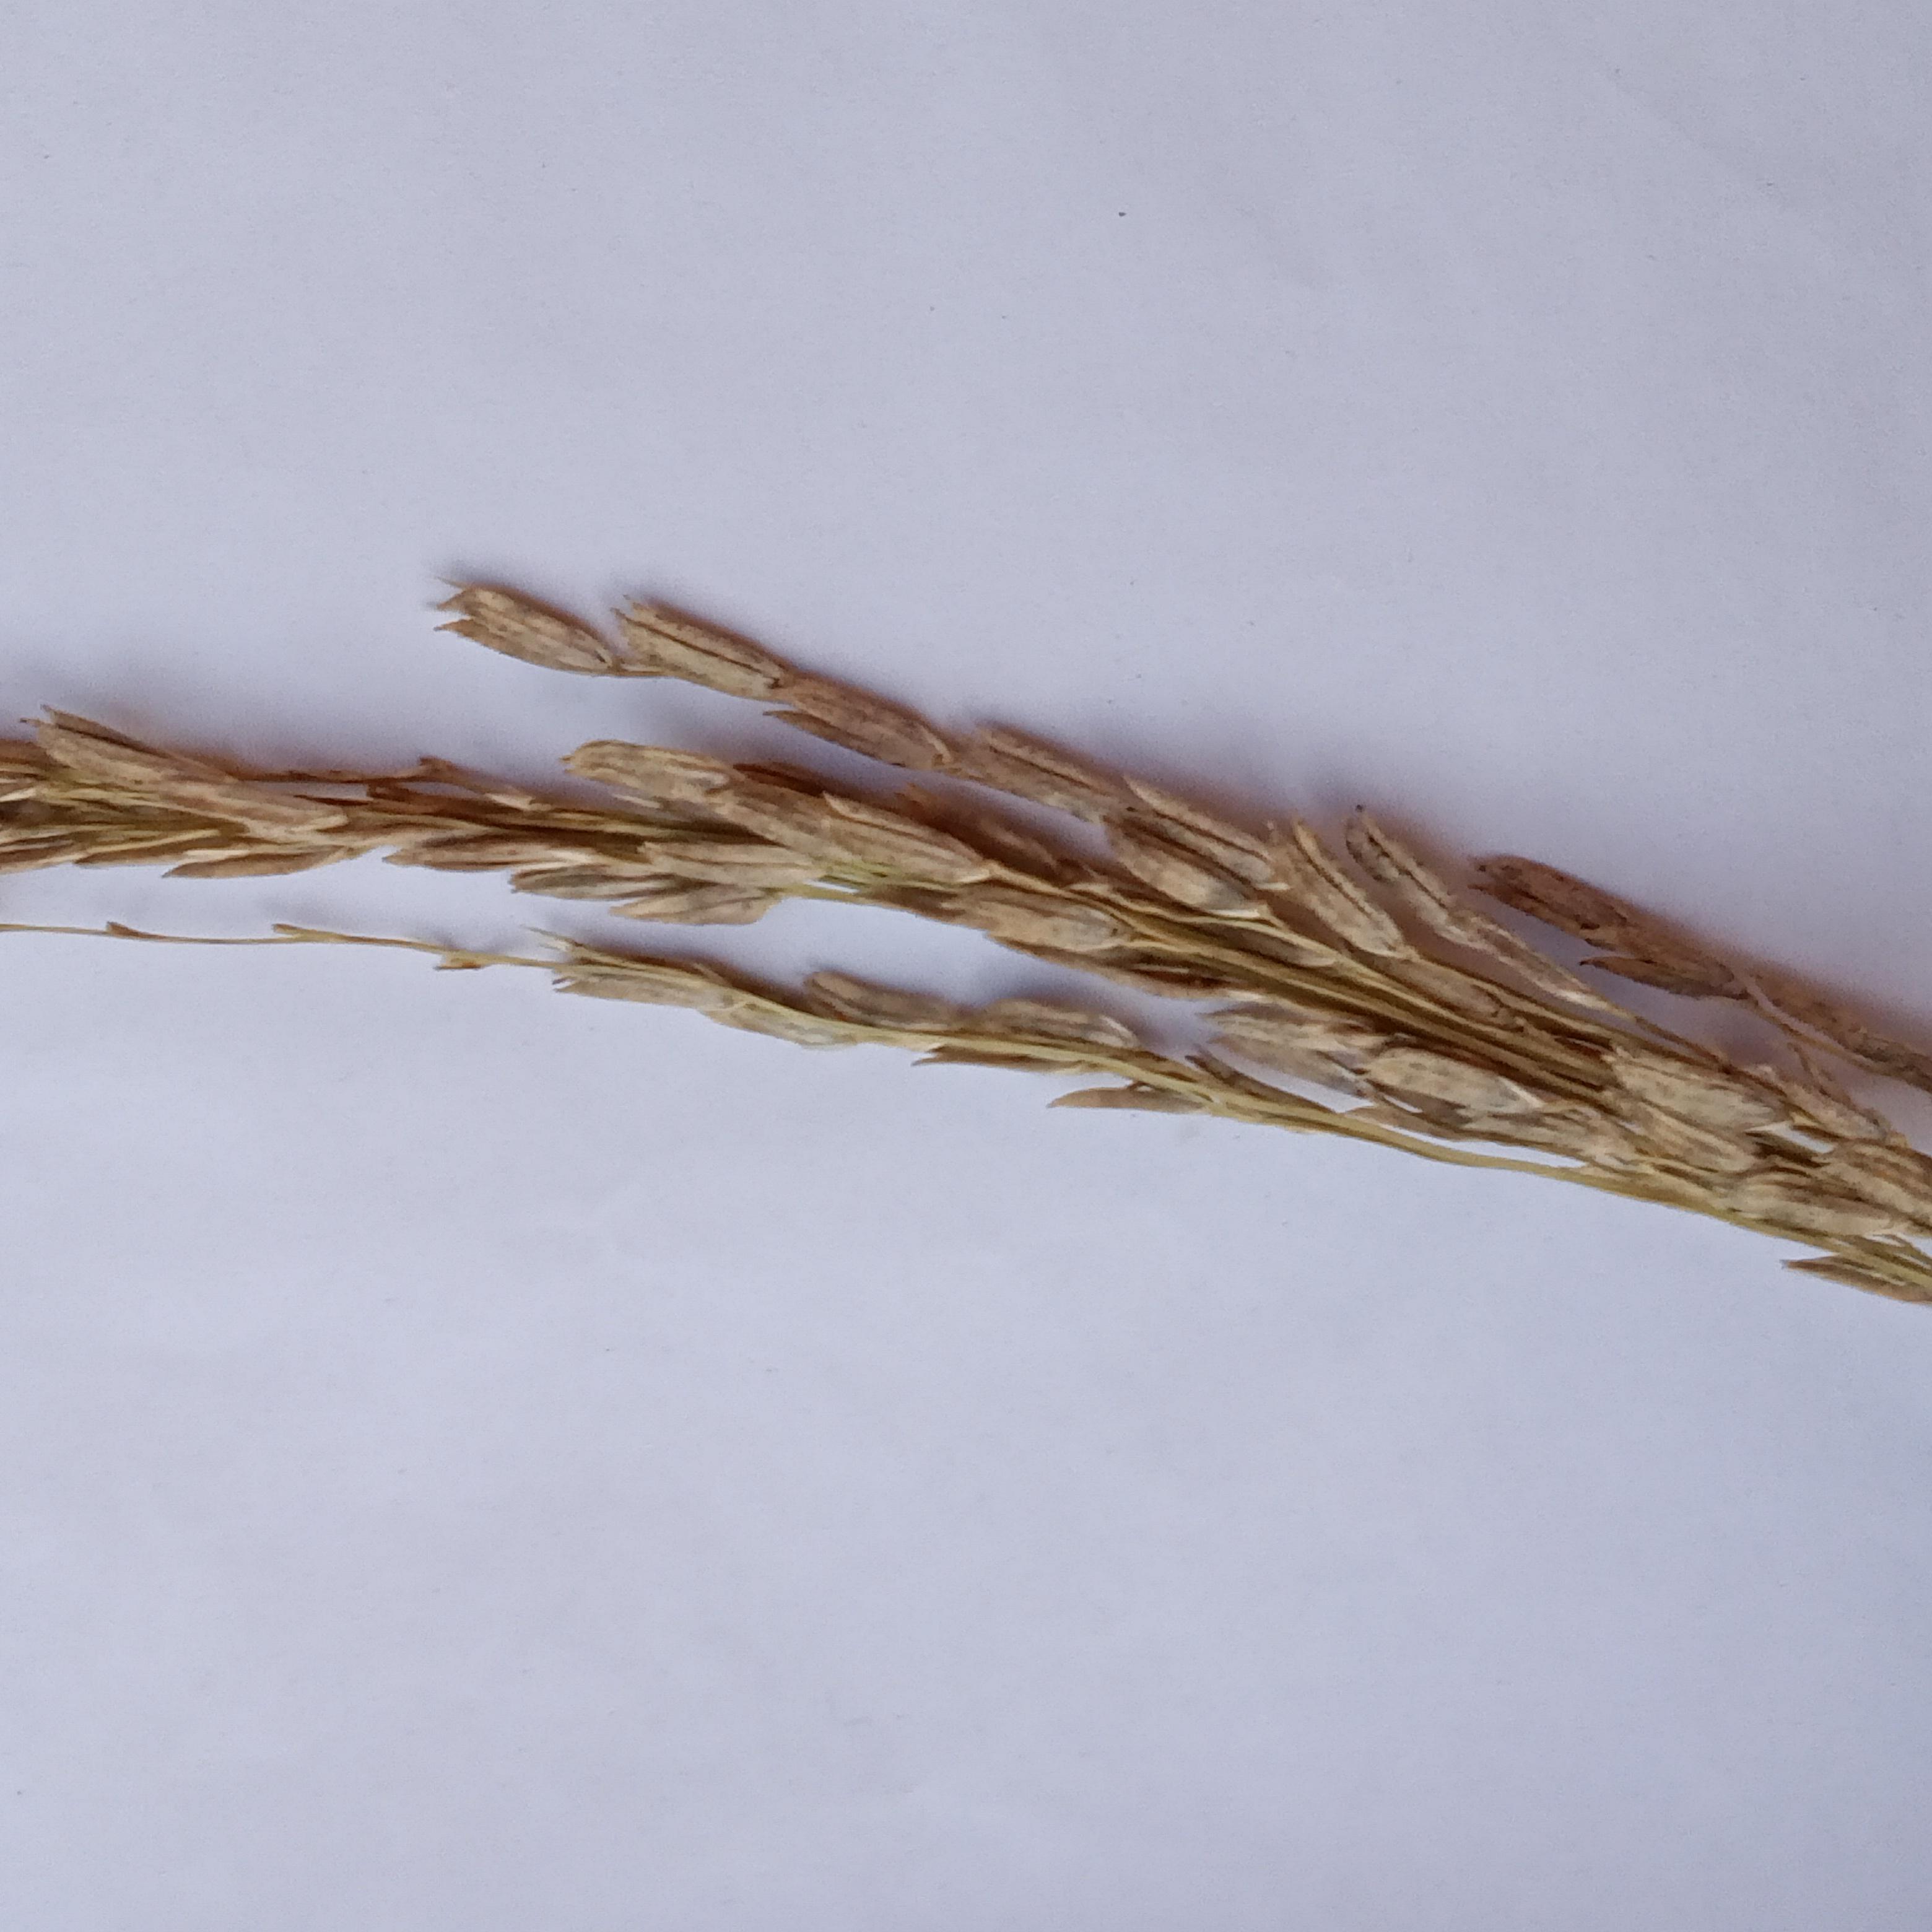
Label: Rice___Neck_Blast